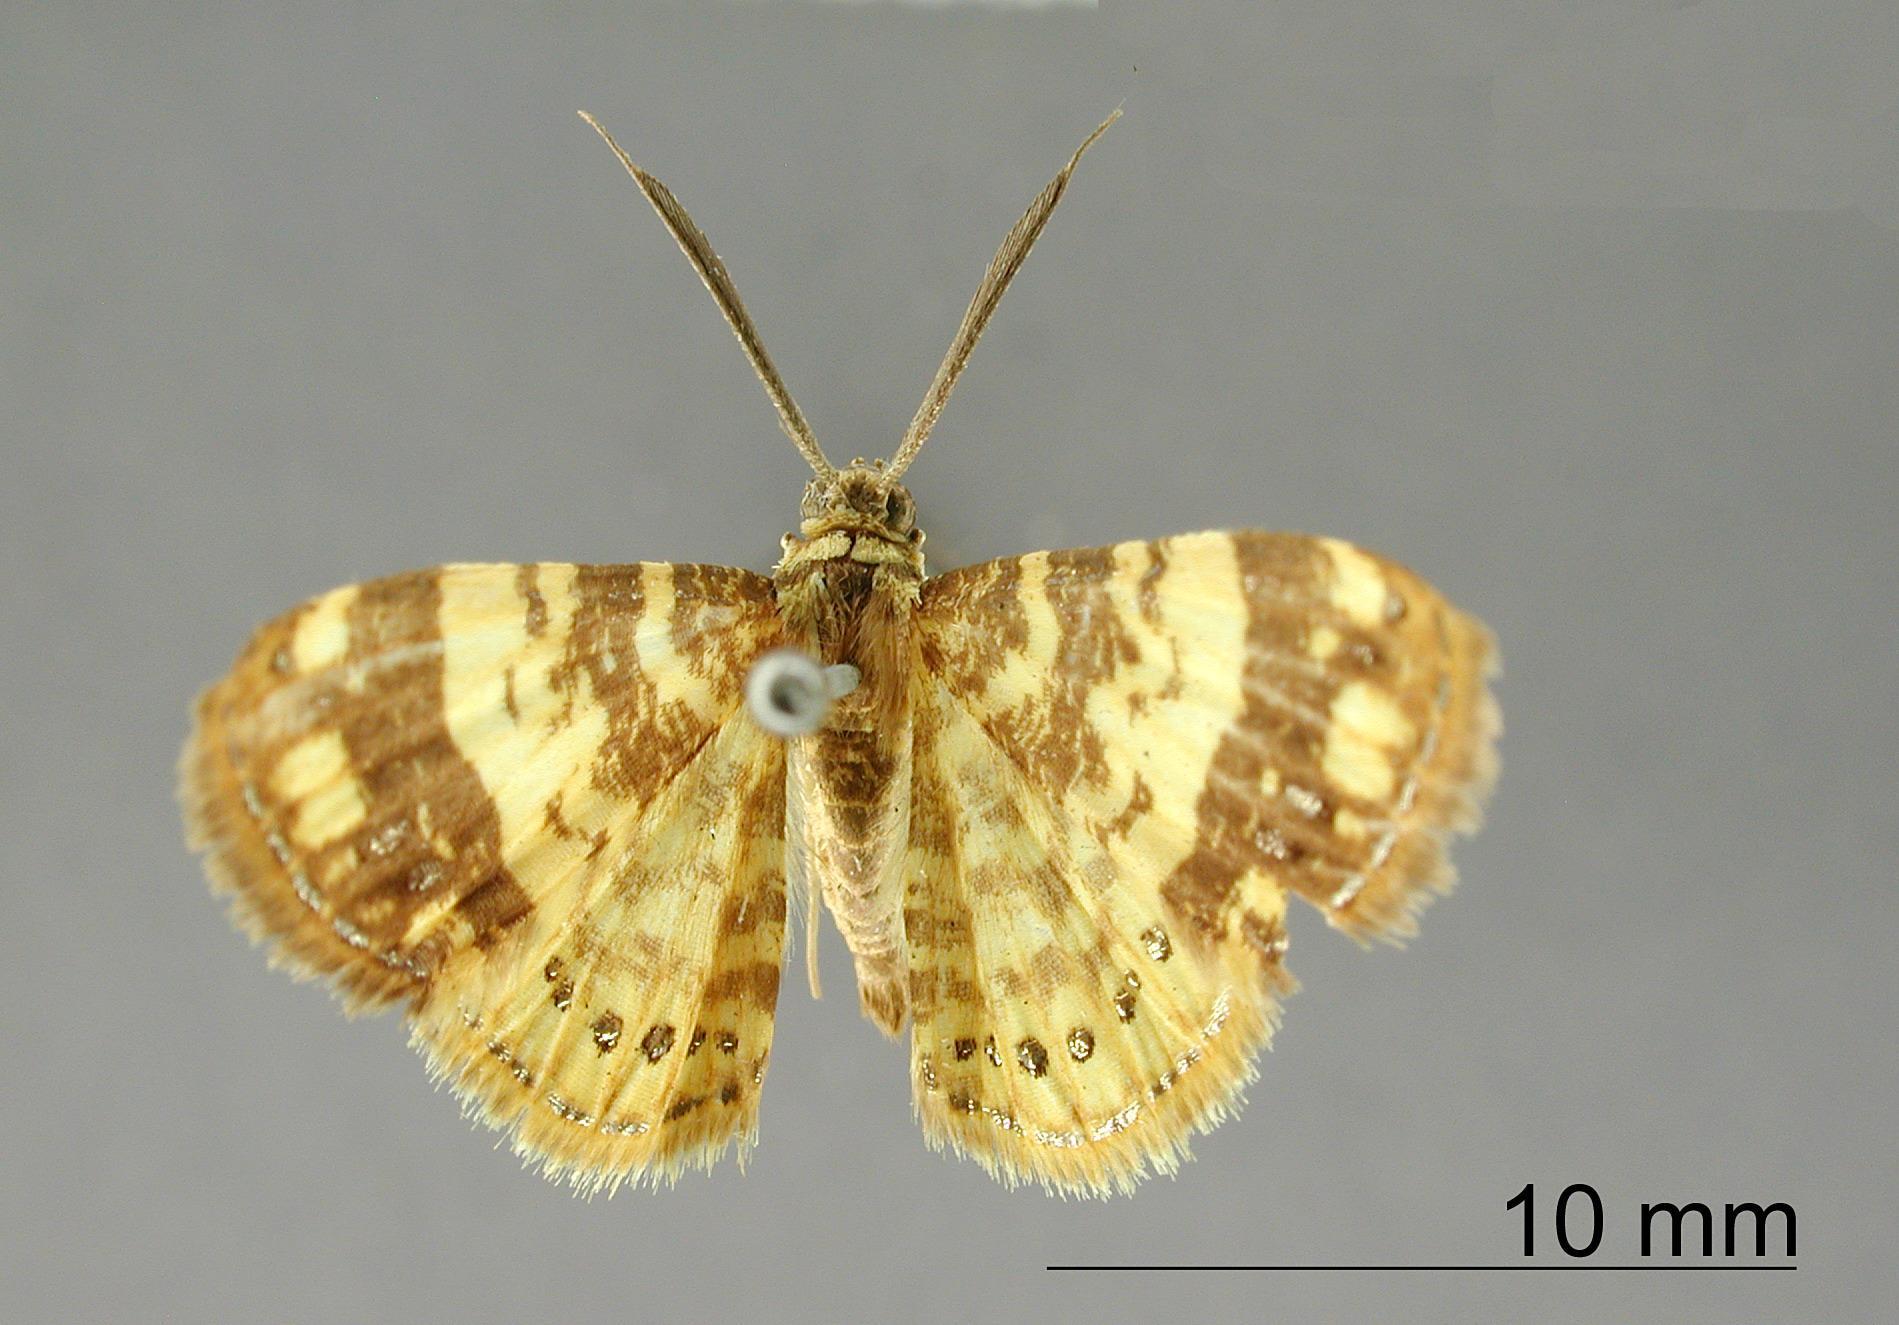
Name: Fidonia lafayi
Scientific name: Fidonia lafayi Dognin, 1889
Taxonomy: Animalia, Arthropoda, Insecta, Lepidoptera, Geometridae, Ennominae
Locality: Loja, Ecuador, Ecuador